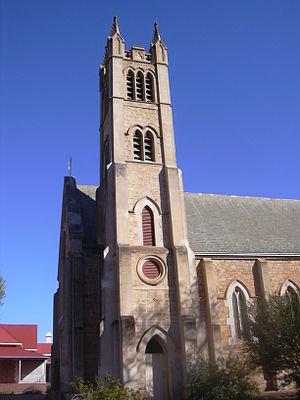
Le comté de York est une zone d'administration locale au sud-est de l'Australie-Occidentale en Australie. Le comté est situé à la limite est de l'agglomération de Perth, la capitale de l'État.